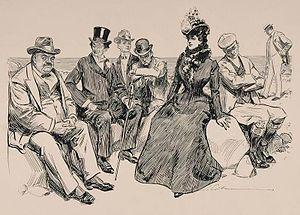
La Gibson Girl fut la personnification de l'idéal féminin américain, inventée par la plume satirique de l'illustrateur Charles Dana Gibson, et qu'il fit vivre pendant une période d'une vingtaine d'années couvrant la fin du XIXᵉ siècle et le début du XXᵉ siècle, aux États-Unis. Elle est considérée, avec la Christy Girl d'Howard Chandler Christy, comme l'un des ancêtres de la pin-up américaine.